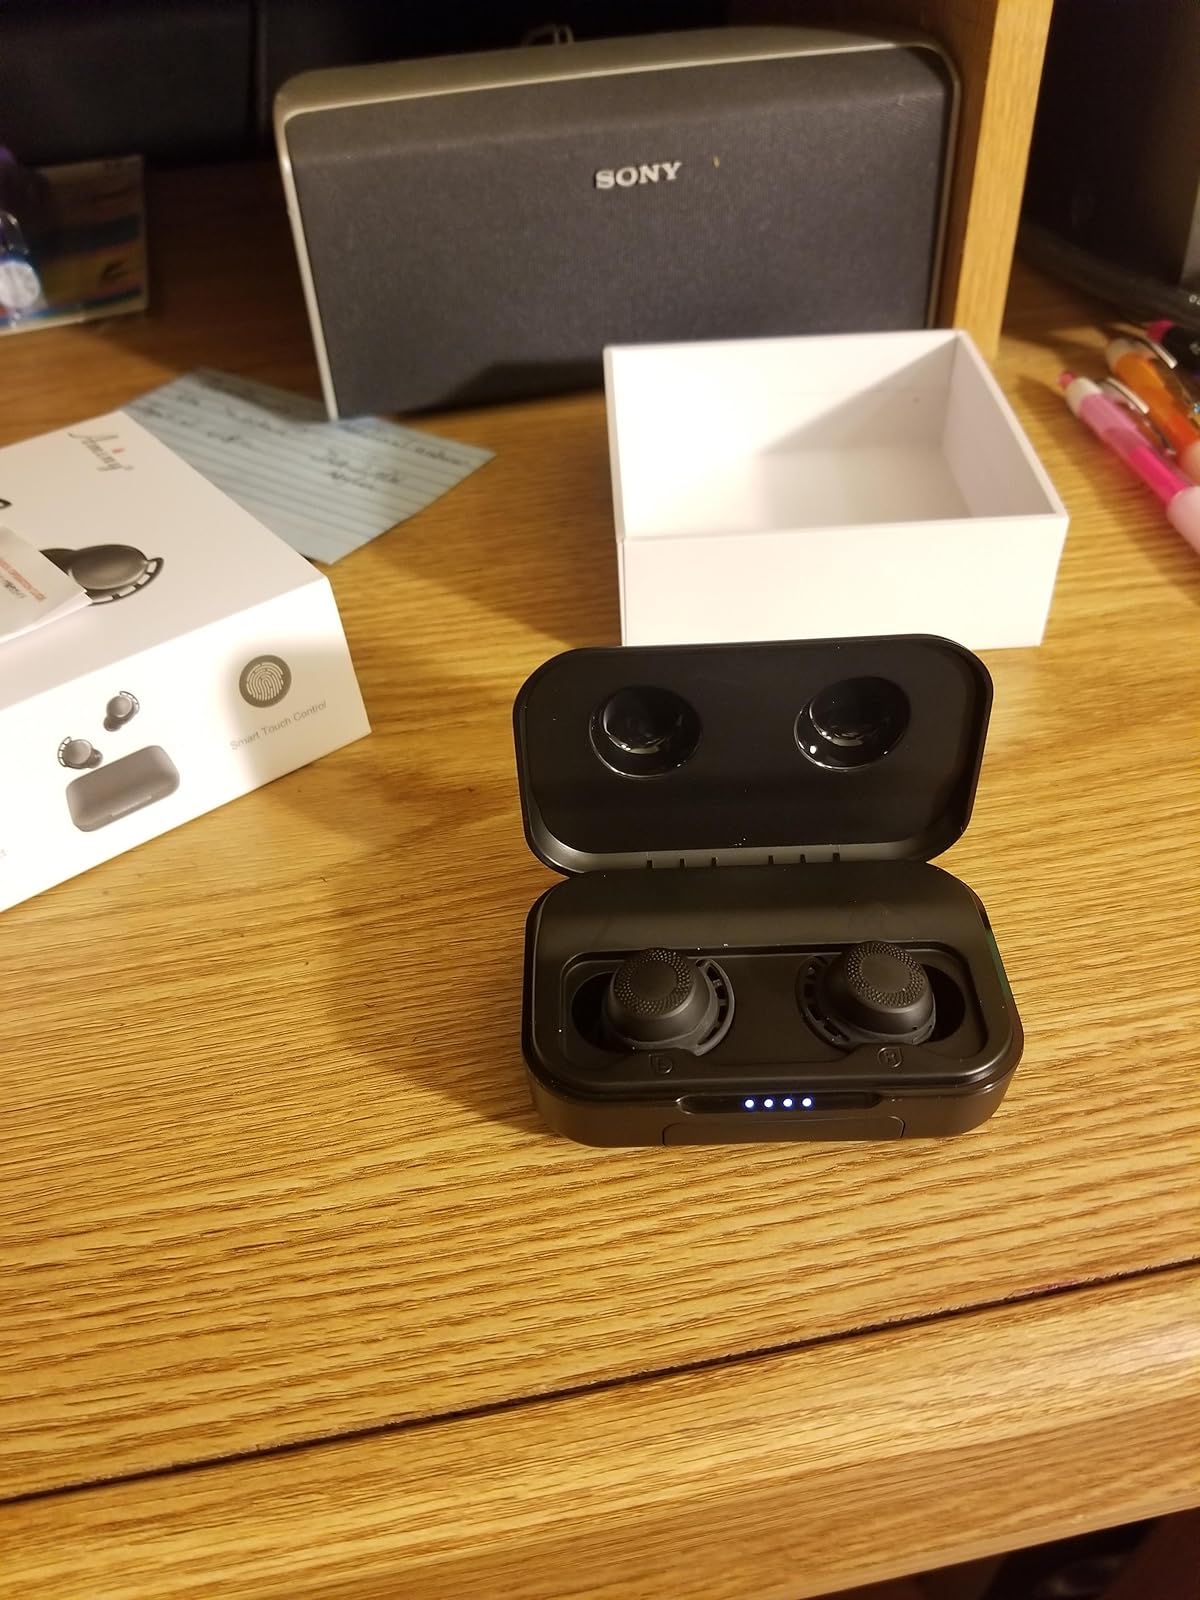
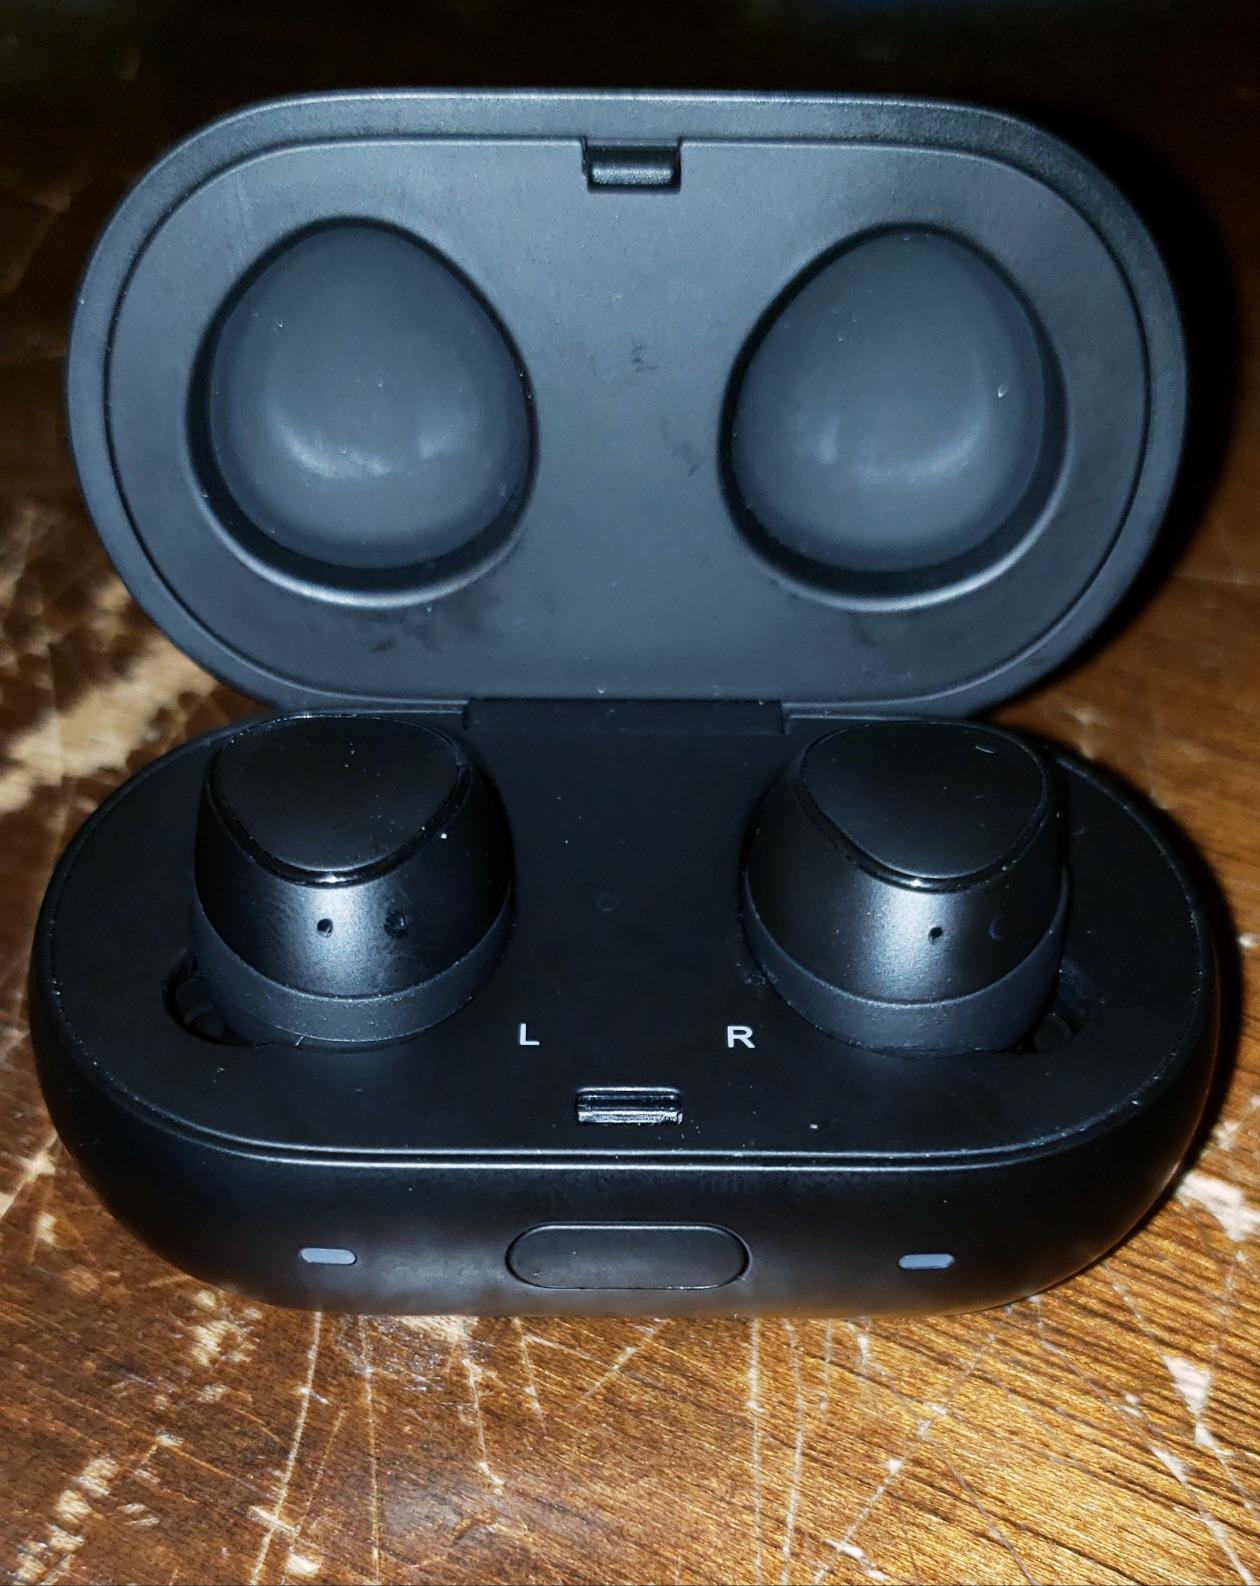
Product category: earbuds
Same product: no